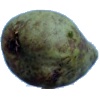
Label: pear_stone